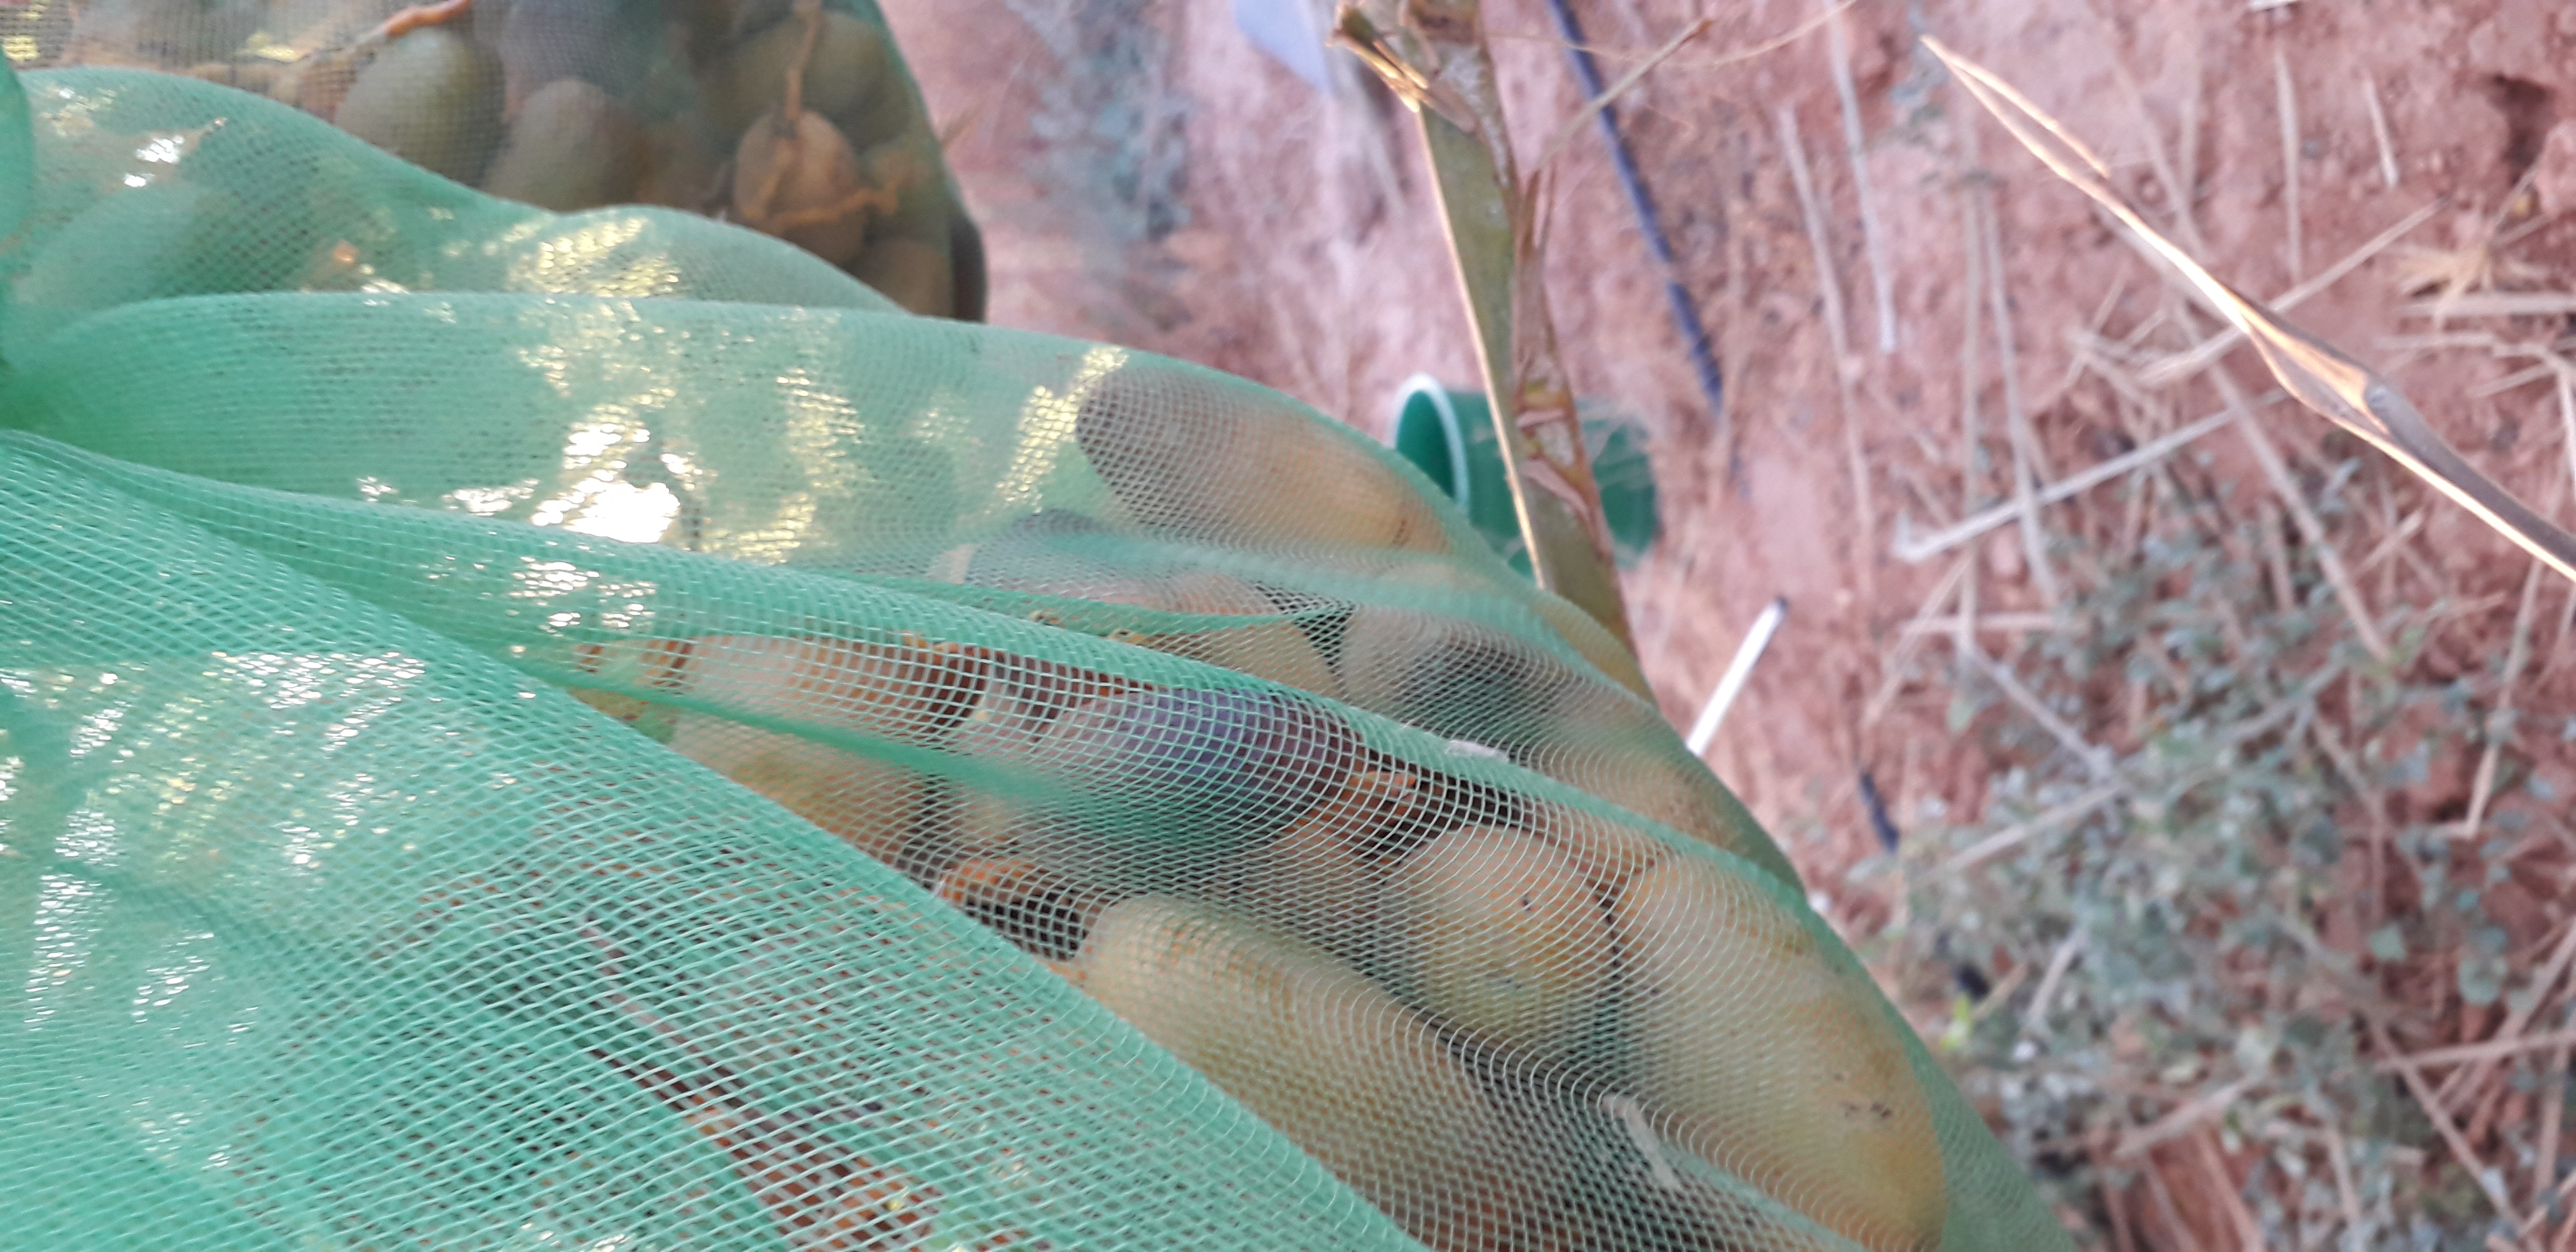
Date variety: Boumajhoul